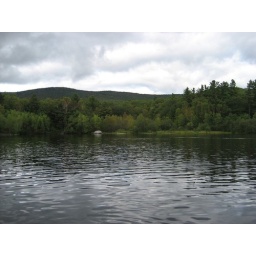
A lake that contains monsterous trout, with a mountain view in the background.